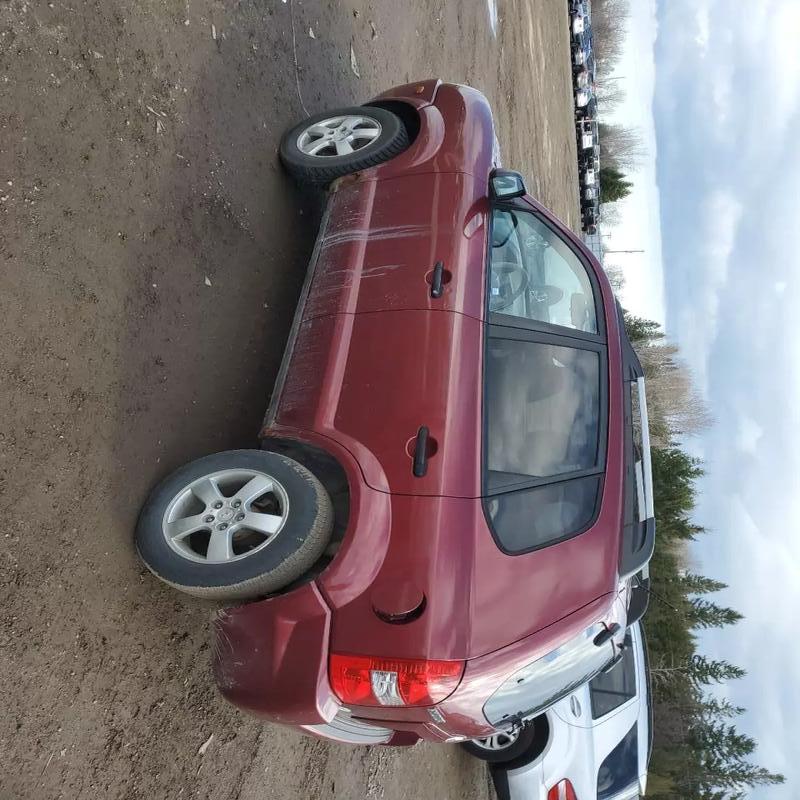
Aucun dommage détecté.
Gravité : aucun